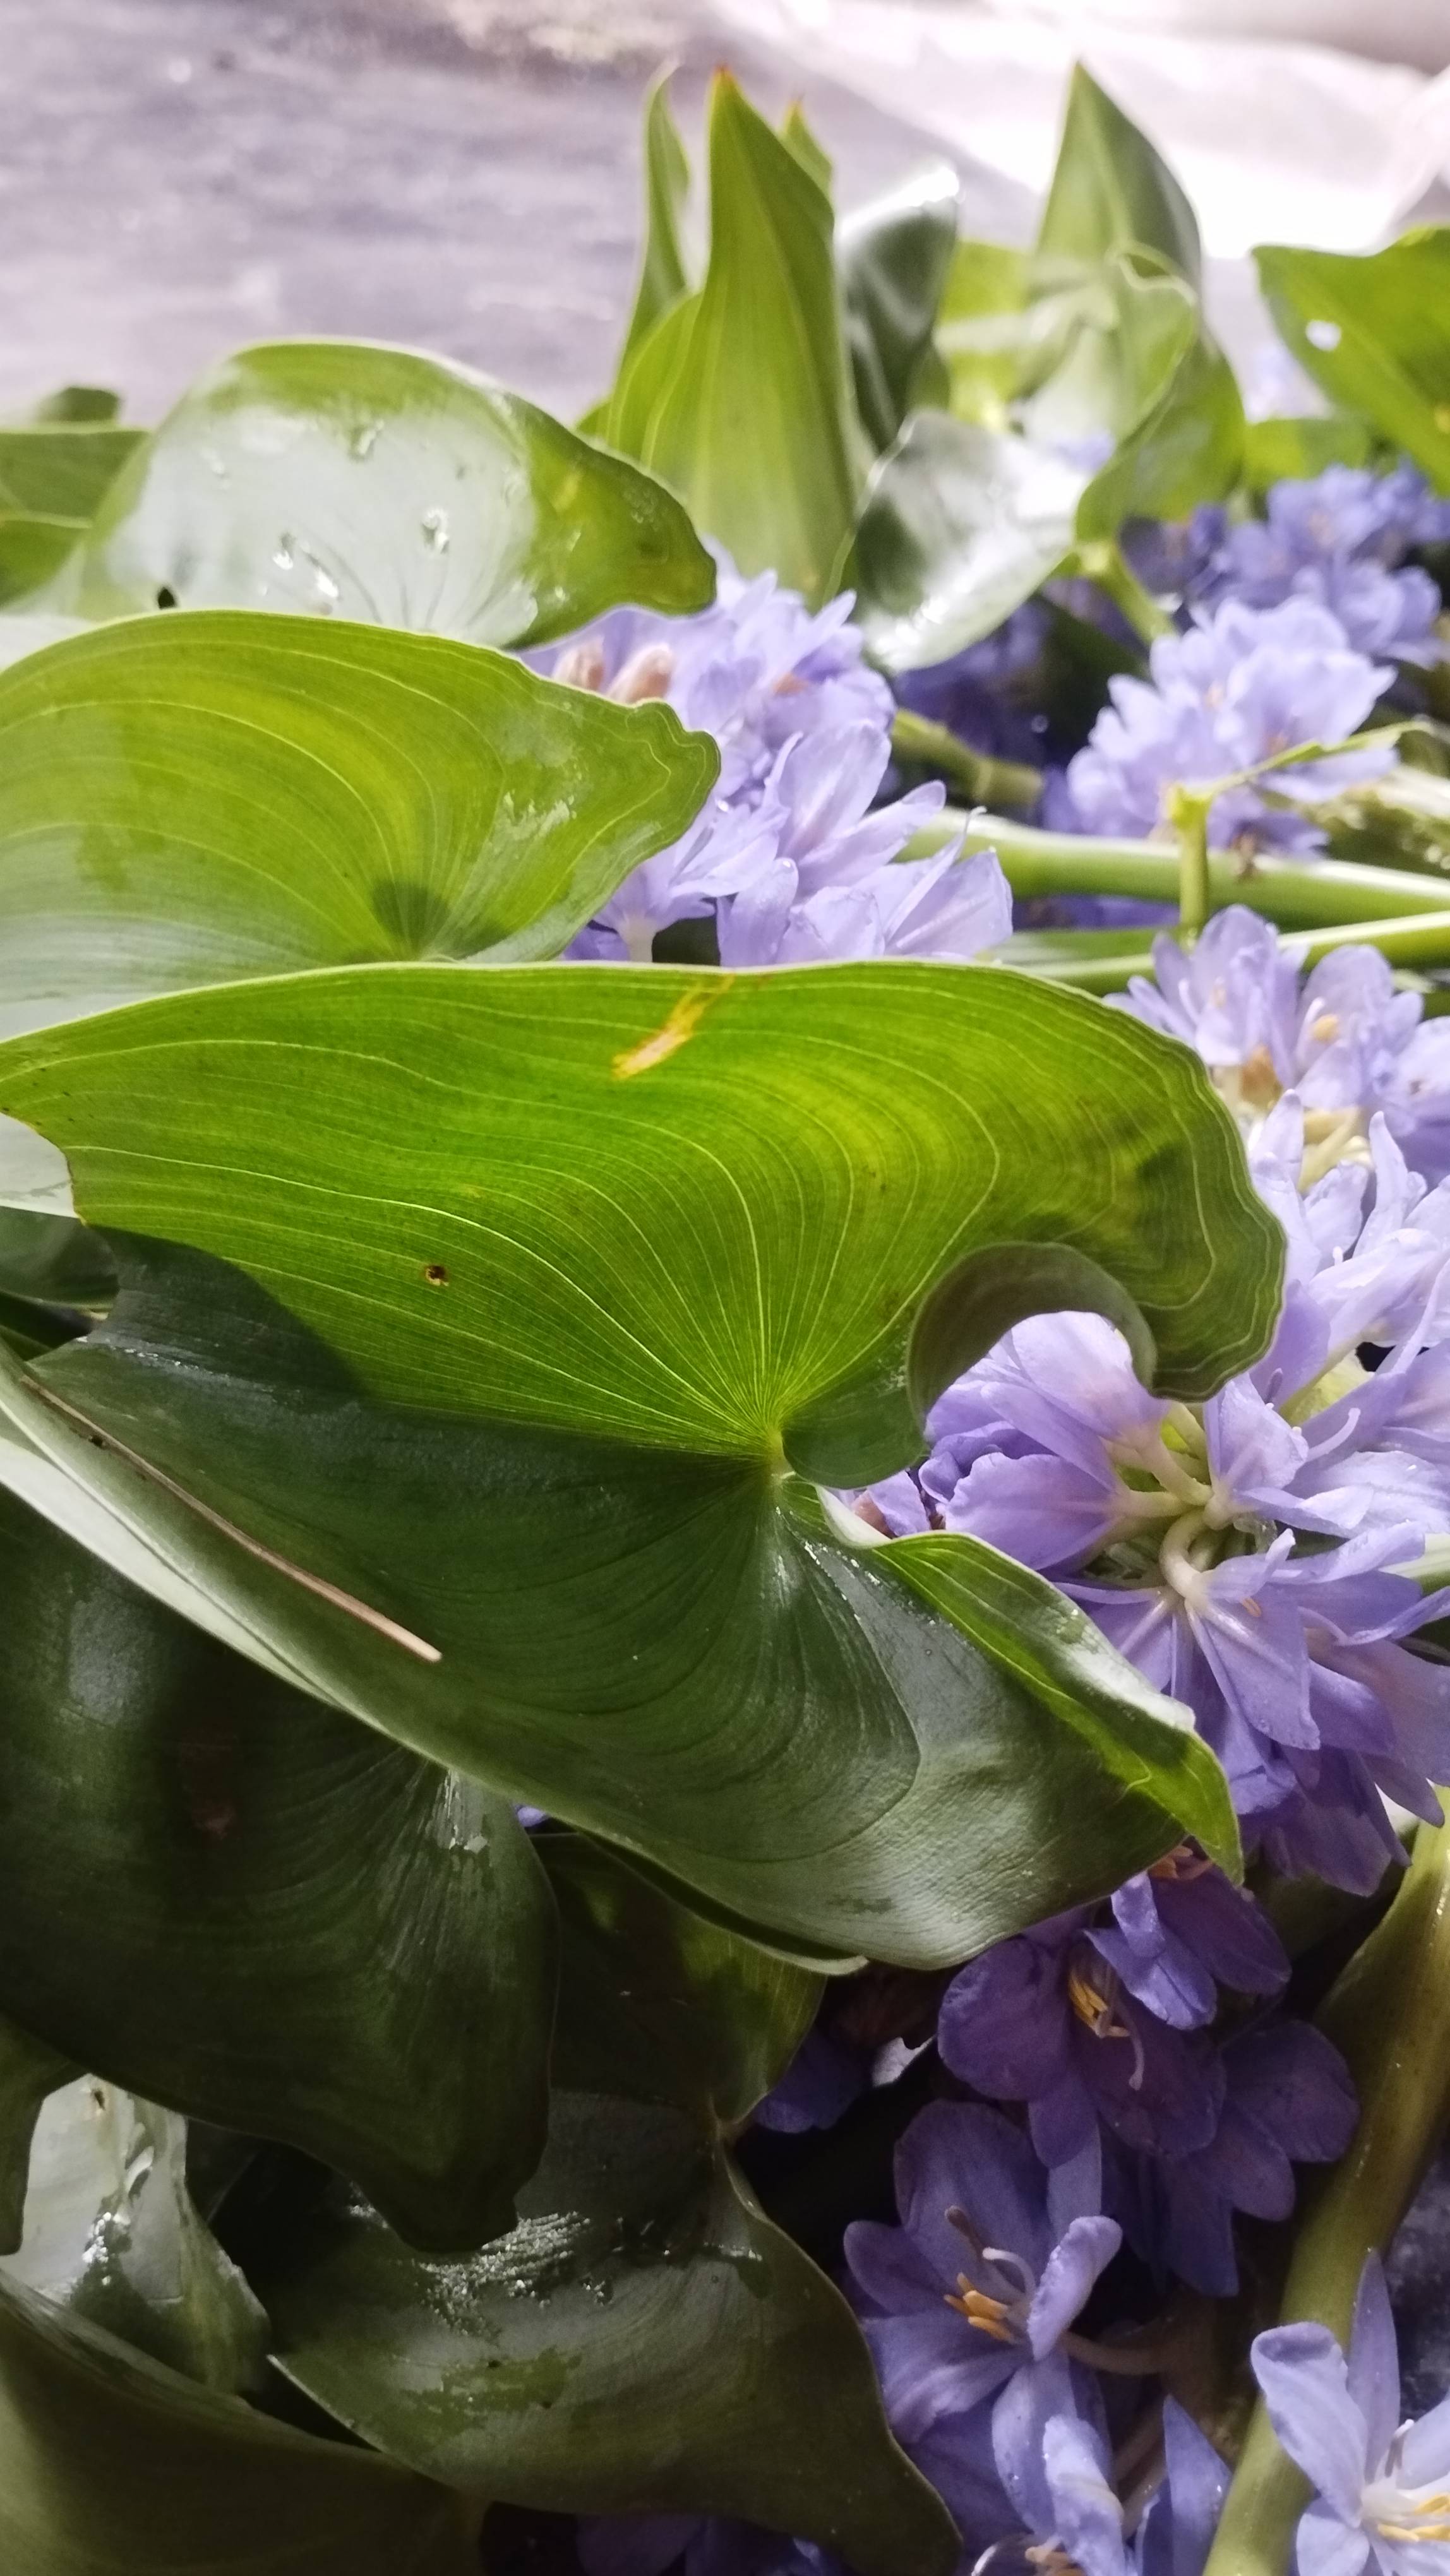
Species: Heartleaf False Pickerelweed (Monochoria korsakowii)